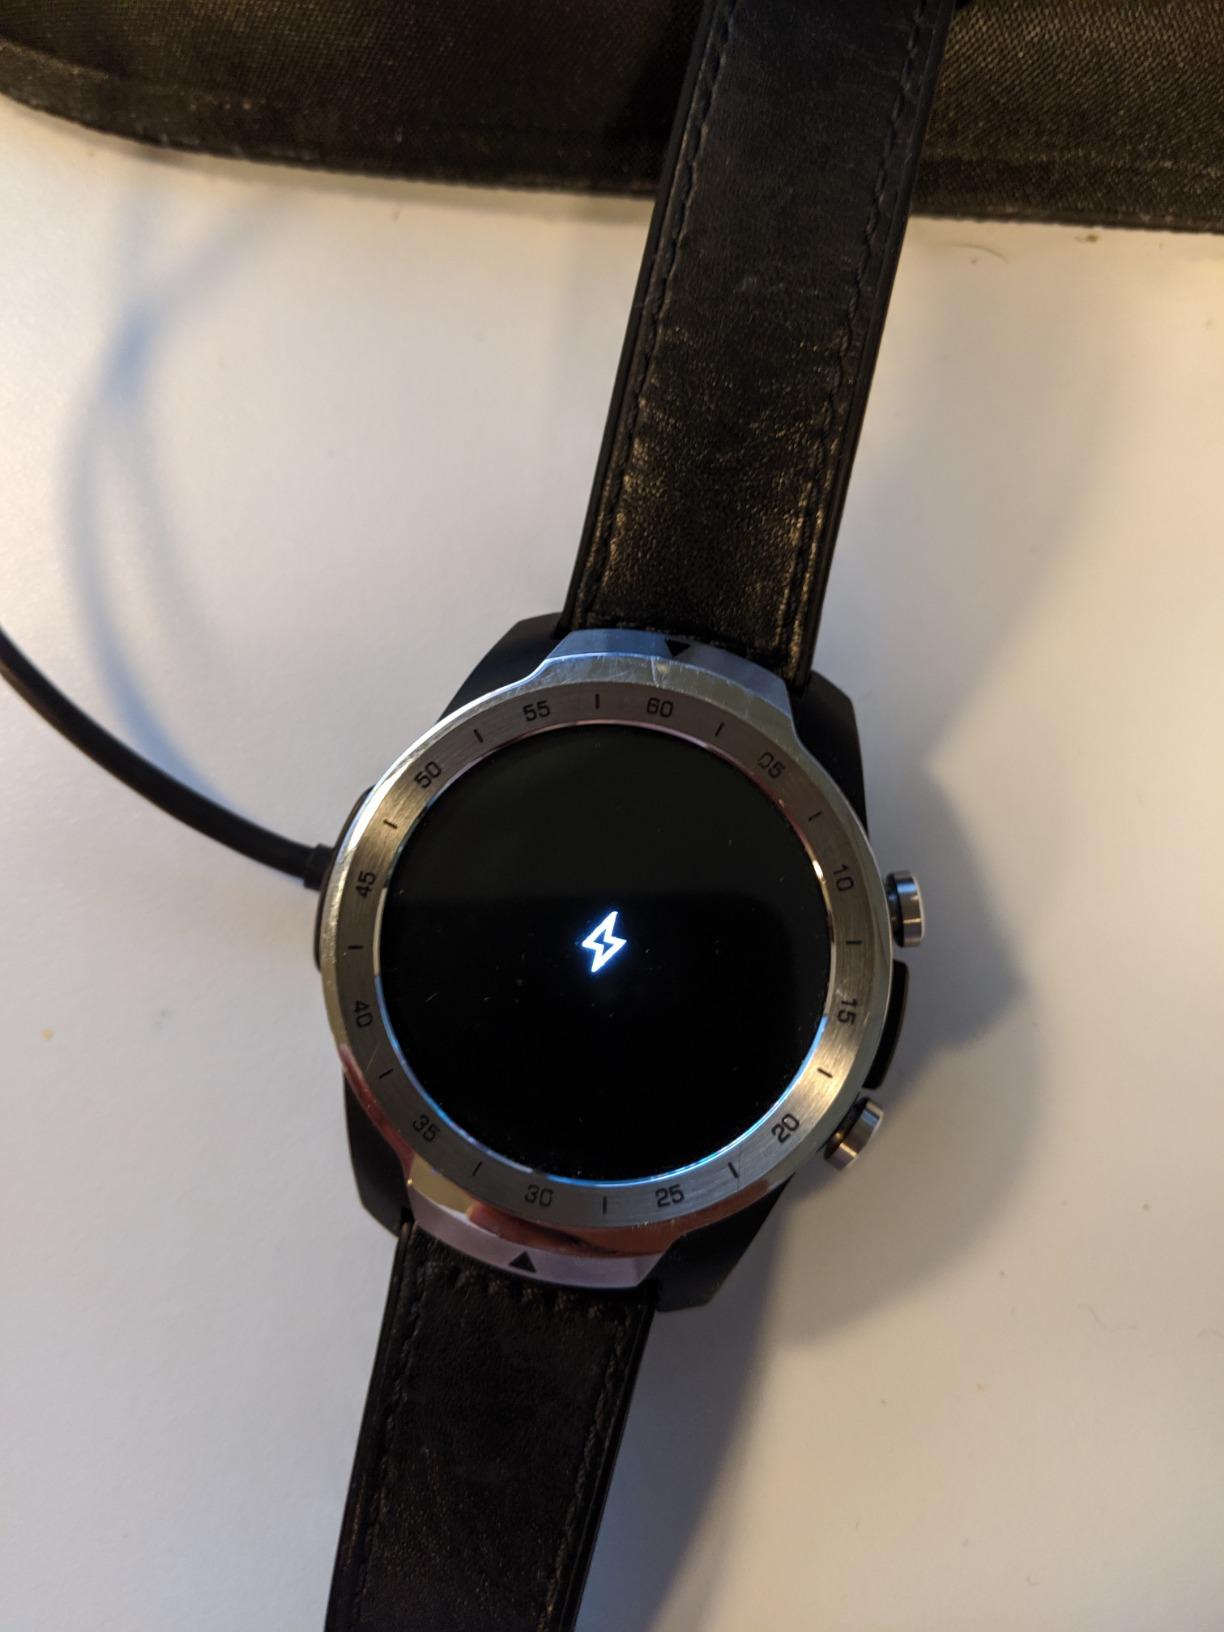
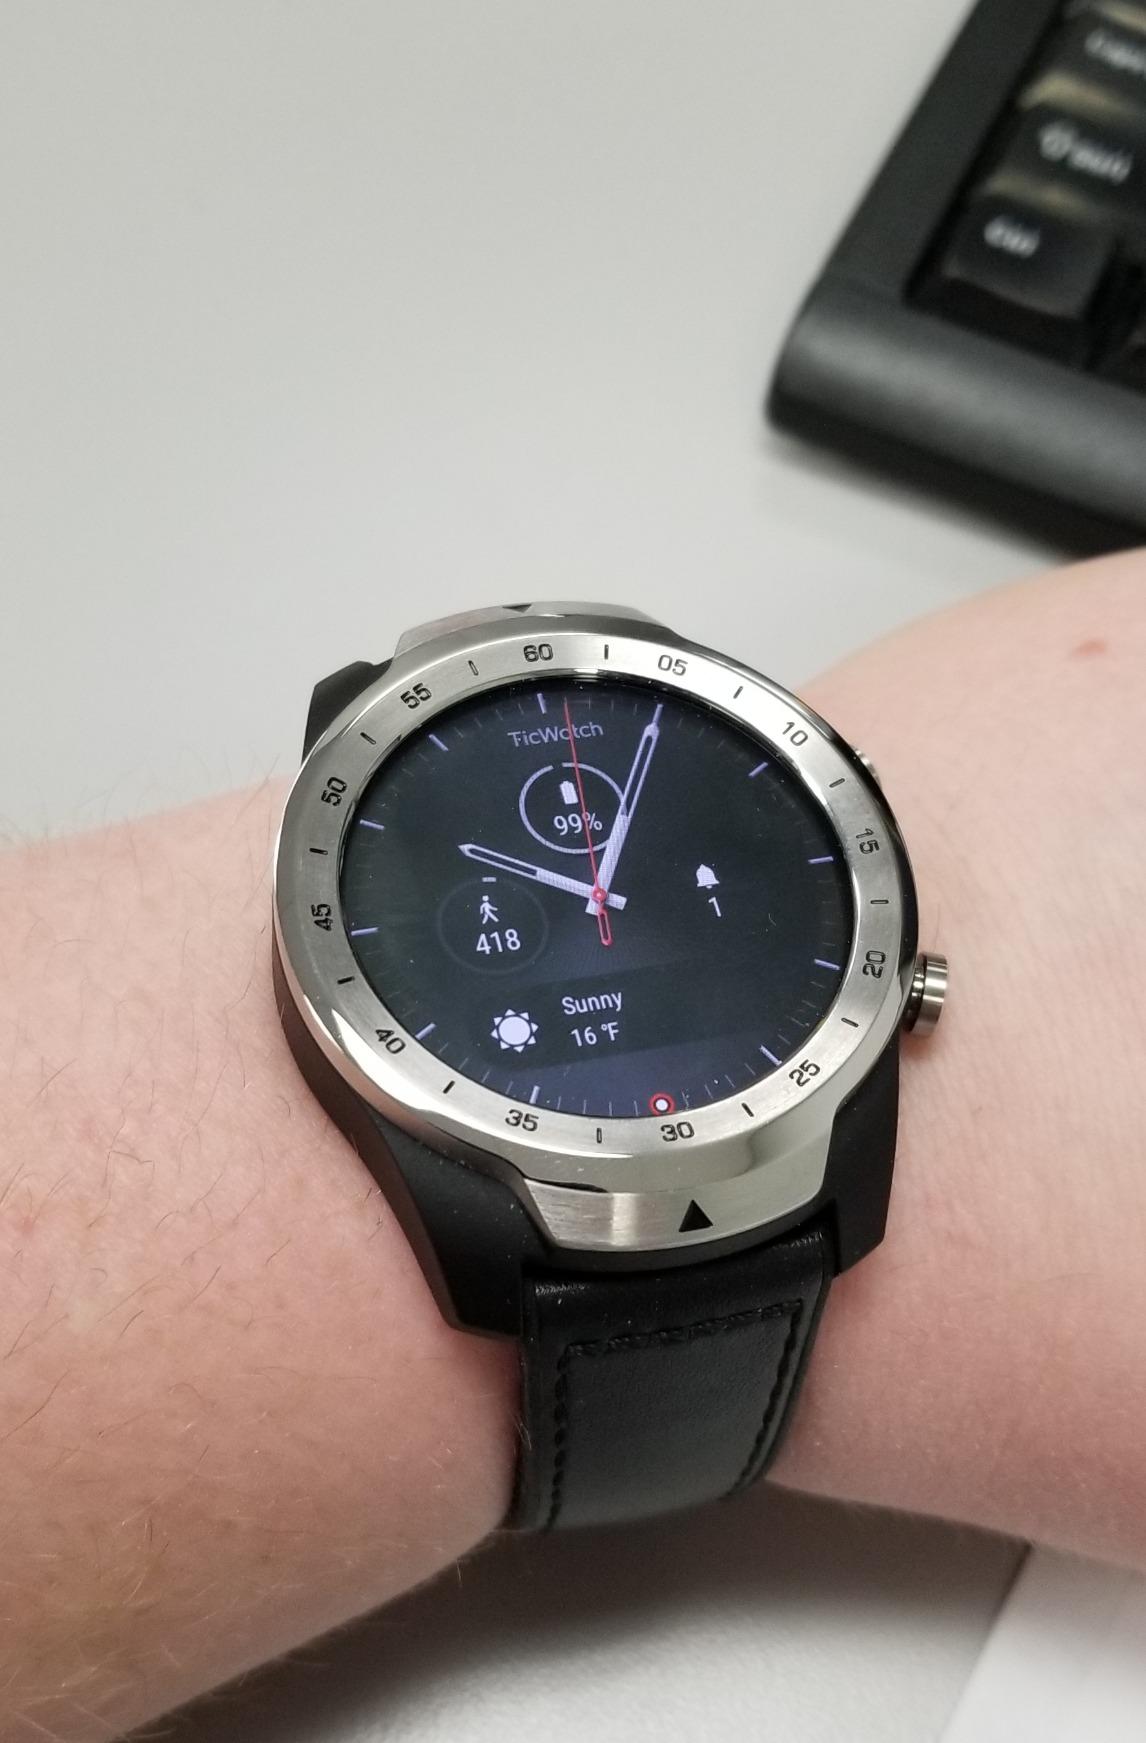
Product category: smartwatch
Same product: yes